Nathalie Tauziat

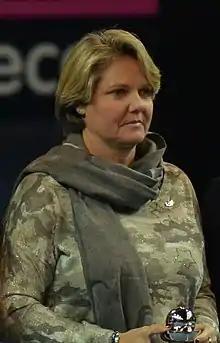
Tauziat at the 2016 Billie Jean King Cup (Fed Cup)

Nathalie Tauziat (born 17 October 1967) is a French former professional tennis player and coach. She was the runner-up in women's singles at the 1998 Wimbledon Championships and runner-up in the women's doubles at the 2001 US Open partnering Kimberly Po-Messerli. She reached a career-high ranking of world No. 3 in both singles and doubles.